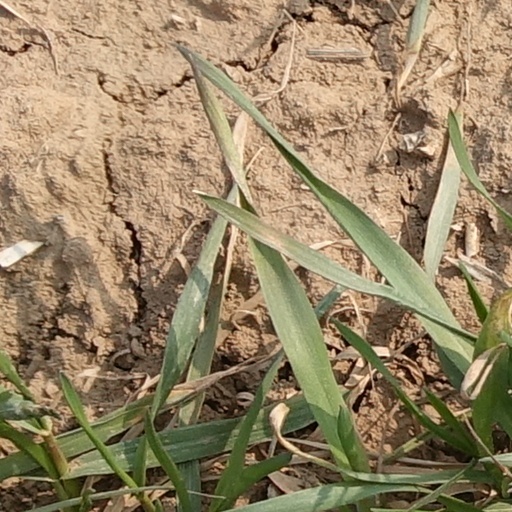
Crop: wheat